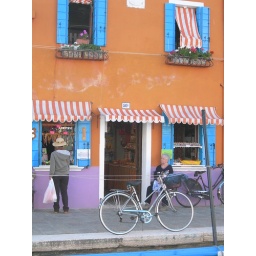
I remember I left my bicycle parked near the orange house ..